List of North Korean propaganda slogans

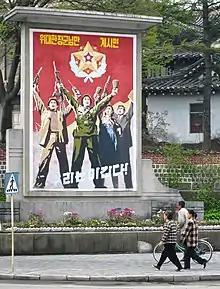
A poster in Kaesong depicting a group of North Koreans raising their hands in the air. Underneath them reads Korean text translating to "Long live the great victory of Songun!"

Slogans play an important role in North Korean propaganda, as they depict how citizens are expected to behave, think and dress. North Korean propaganda slogans are very similar to propaganda by socialist countries, such as Maoist China, as they emphasise the strength of the military, the creation of a utopian society, and devotion to the state and the Supreme Leader.